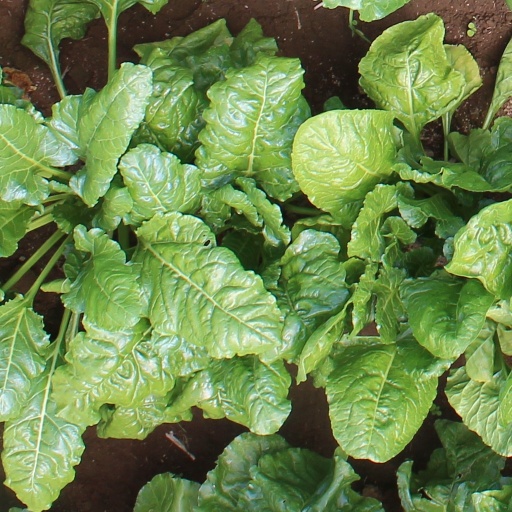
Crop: sugar beet